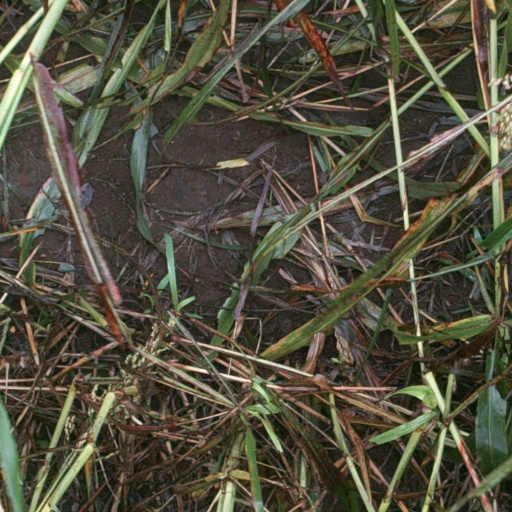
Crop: sorghum